Avni Rustemi

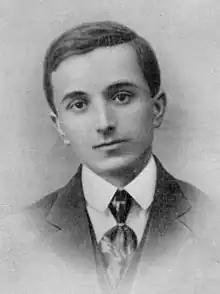
Avni Rustemi in the 1920s

Avni Rustemi (26 September 1895 – 22 April 1924) was an Albanian patriot, revolutionary, teacher, activist and member of the Albanian parliament. Rustemi was the leader of numerous patriotic societies and associations and also a member of the democratic opposition in the Albanian National Assembly preceding the Revolution of June 1924. He is most well-known and celebrated for having assassinated Essad Pasha Toptani - an Albanian politician who is remembered amongst Albanians as a symbol of treason and as one of the most negative historical figures of the 20th century - and his founding and leadership of the Bashkimi association, which played an important role in Albanian politics during the June Revolution.